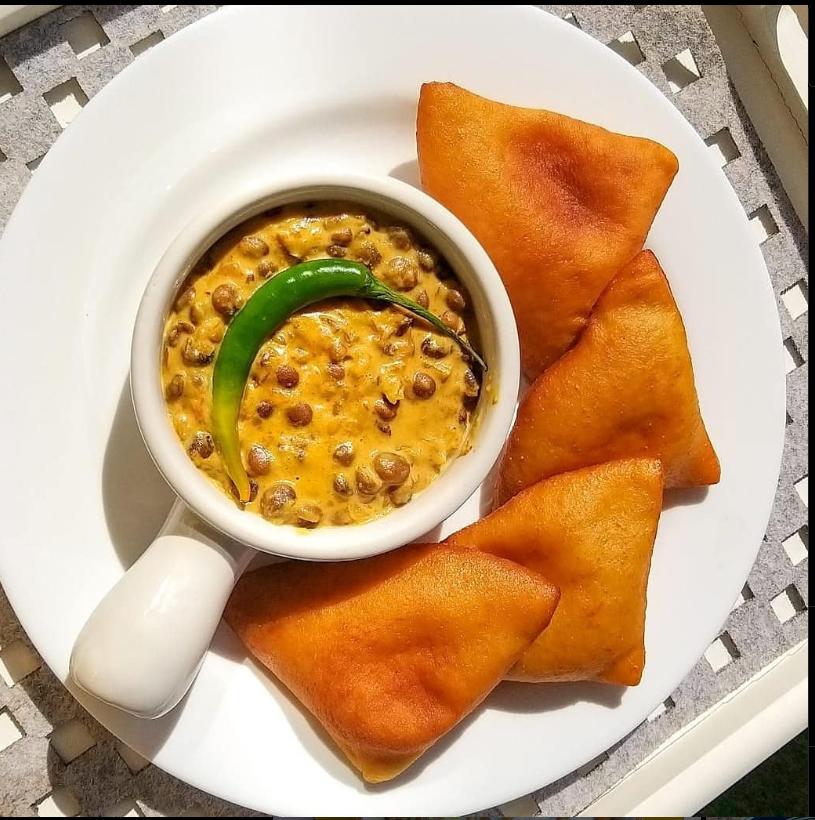
Juu ya meza hii kumeekelewa sahani imepangwa mwahamri manne kwa bakuli hiyo kuna rojo la mbaazi limepikwa kwa nazi na pilipili juu yake.